Outlaw (1978 video game)

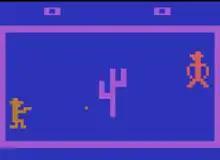
"Outlaw" gameplay on the Atari 2600

"Outlaw" can be played in a one or two-player mode. Each player can move up down left and right on the screen. When holding down the button to aim, the player can control the angle the player will shoot at. Releasing the button fires the bullet.